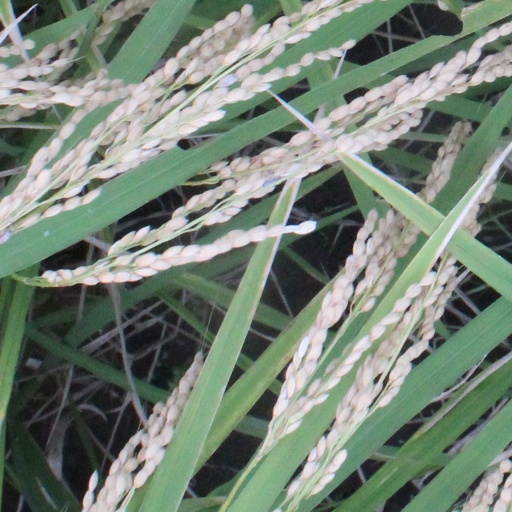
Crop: rice